Road to Singapore

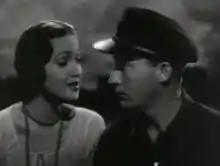
Dorothy Lamour and Bing Crosby in the trailer

Josh Mallon (Bing Crosby) and Ace Lannigan (Bob Hope) are best friends and work aboard the same ship. As their ship returns to the US after a long voyage, they see all the other sailors being mistreated by their wives and girlfriends, and the two friends pledge never to get involved with women again. Unfortunately, this vow is tested almost immediately. First, Ace is confronted by the family of a former lover, Cherry, who insist he marry her. Then Josh, who is the son of a rich shipping magnate (Charles Coburn), has to fend off his fiancée, Gloria (Judith Barrett), and his father's wishes that he settle down and take over the family business.